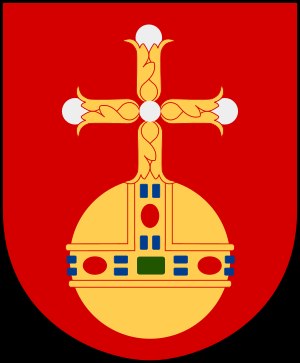
Uppsala läns våben
Uppsala läns våben uden krone
Uppsala läns våben blasoneres I rött fält ett riksäpple av guld. Våbnet er det samme som Upplands, og rigsæblet symboliserer den åndelige og verdslige magt – Uppsala er ærkebispesæde og Uppland er med beliggenheden nær Stockholm ikke langt fra Sveriges magtcentrum.